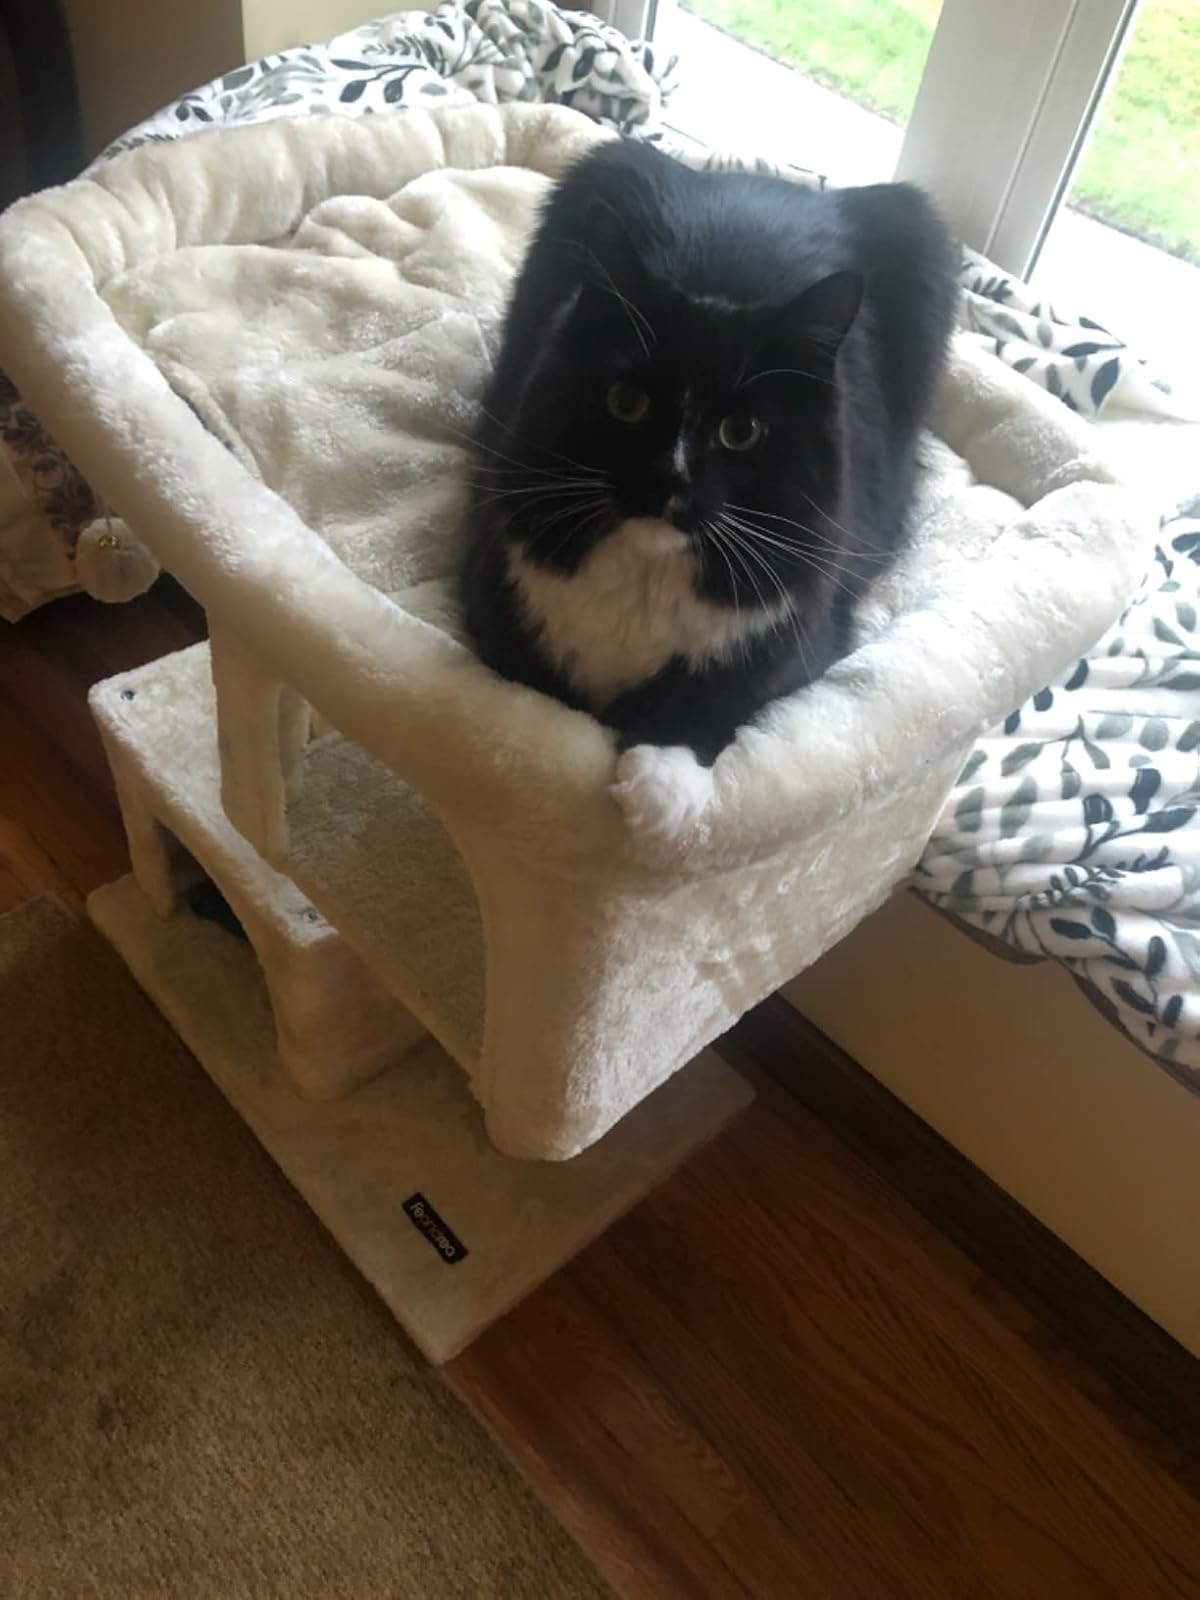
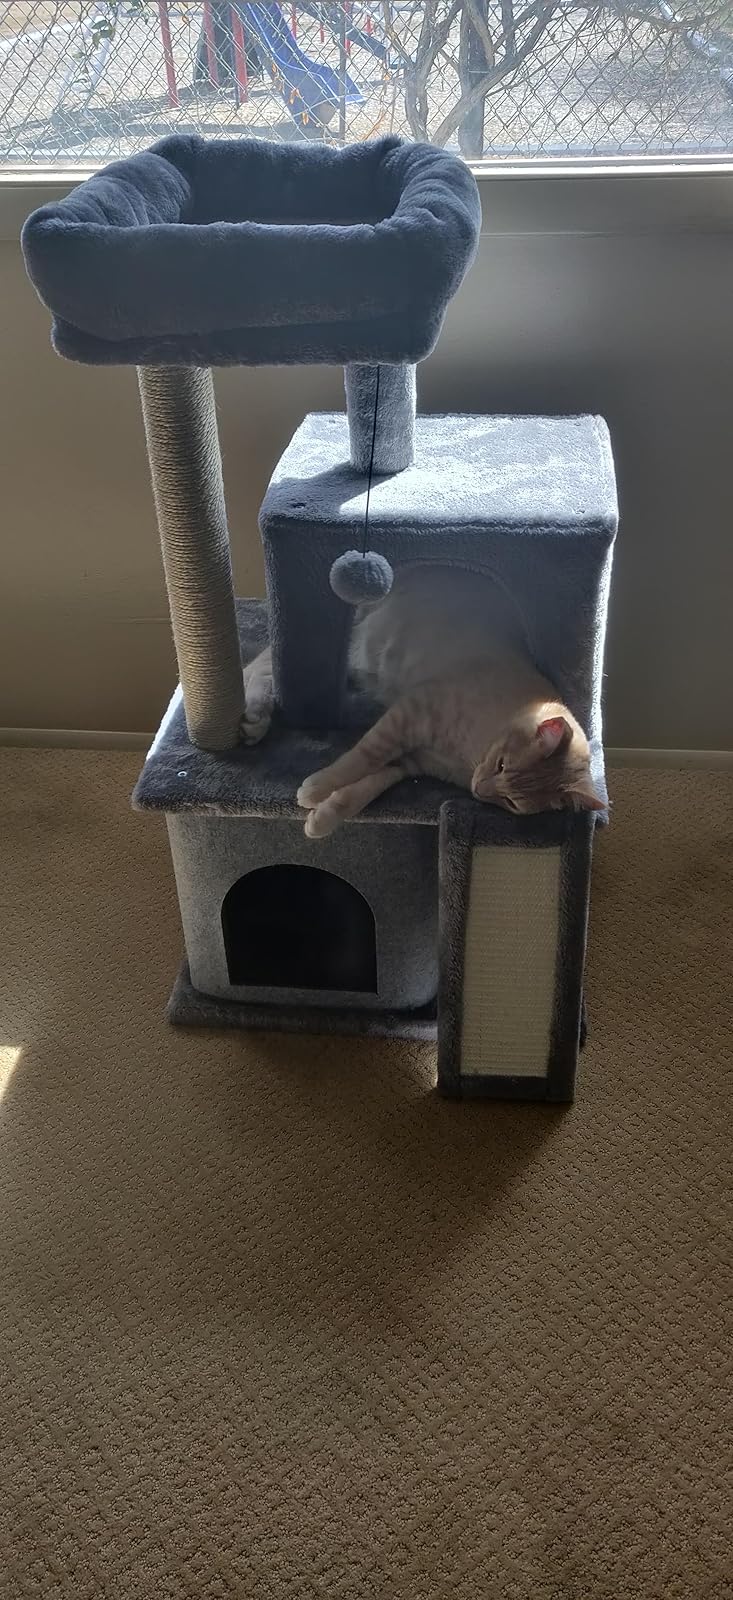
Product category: items_cat tree
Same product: no